Ian McKinley

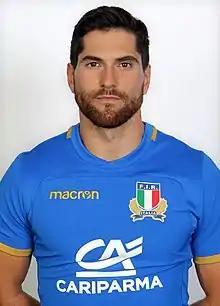

Ian McKinley (born 4 December 1989) is a retired Irish-born, Italian rugby union player. He played at fly-half and he represented Italy on 9 occasions.